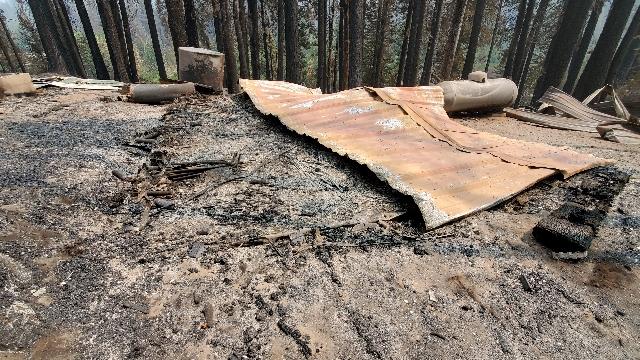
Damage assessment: destroyed